Andrea Crestadoro

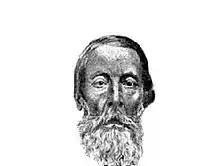
Sketch from 1879

Dr. Andrea Crestadoro (1808–1879) was a bibliographer who became Chief Librarian of Manchester Free Library, 1864–1879. He is credited with being the first person to propose that books could be catalogued by using keywords that did not occur in the title of the book. His ideas also included a metallic balloon, reform of the tax system, and improvements to a railway locomotive – the "Impulsoria" – that was powered by four horses on a treadmill.